Dinuzulu KaCetshwayo

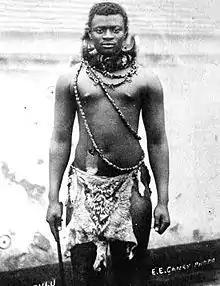
Photo of Dinuzulu, c. 1883

The Nieuwe Republiek, established in northern Natal on land awarded to Boers by Dinuzulu, was recognized by Germany and Portugal. It was later incorporated on its request by the ZAR because of financial problems, after the British annexed the coastal plains from the Thukela river (Tugela) northwards in order to prevent the Boers from building a harbour. After considerable dispute in a Natal arbitration court, Britain eventually recognized the New Republic, but reduced it in size after annexing the coastal plains to the Cape Colony, along with the republic's claims to St Lucia for a harbor. The Niewe Republiek was incorporated on its own request with the Zuid Afrikaanse Republiek in 1888. No major conflict would occur in the region until the outbreak of the Second Boer War in 1899.